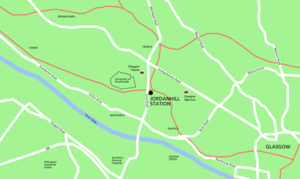
Jordanhill Station
Jordanhill stations beliggenhed.
Jordanhill jernbanestation er en jernbanestation i Jordanhill i Glasgow, Skotland. Stationen, der har forkortelsen JOR, drives af First ScotRail og er en station på linjerne Argyle Line og North Clyde Line. Den har postnummer G13 1QL og ligger nær Strathclyde Universitet og Jordanhill Skole. Dens geografiske koordinater er 55°52′57.6″N, 4°19′30.4″V. Stationen ligger oven over vejen Crow Road, som er en vigtig trafikåre i det vestlige Glasgow og den vigtigste vej til Clyde Tunnellen.